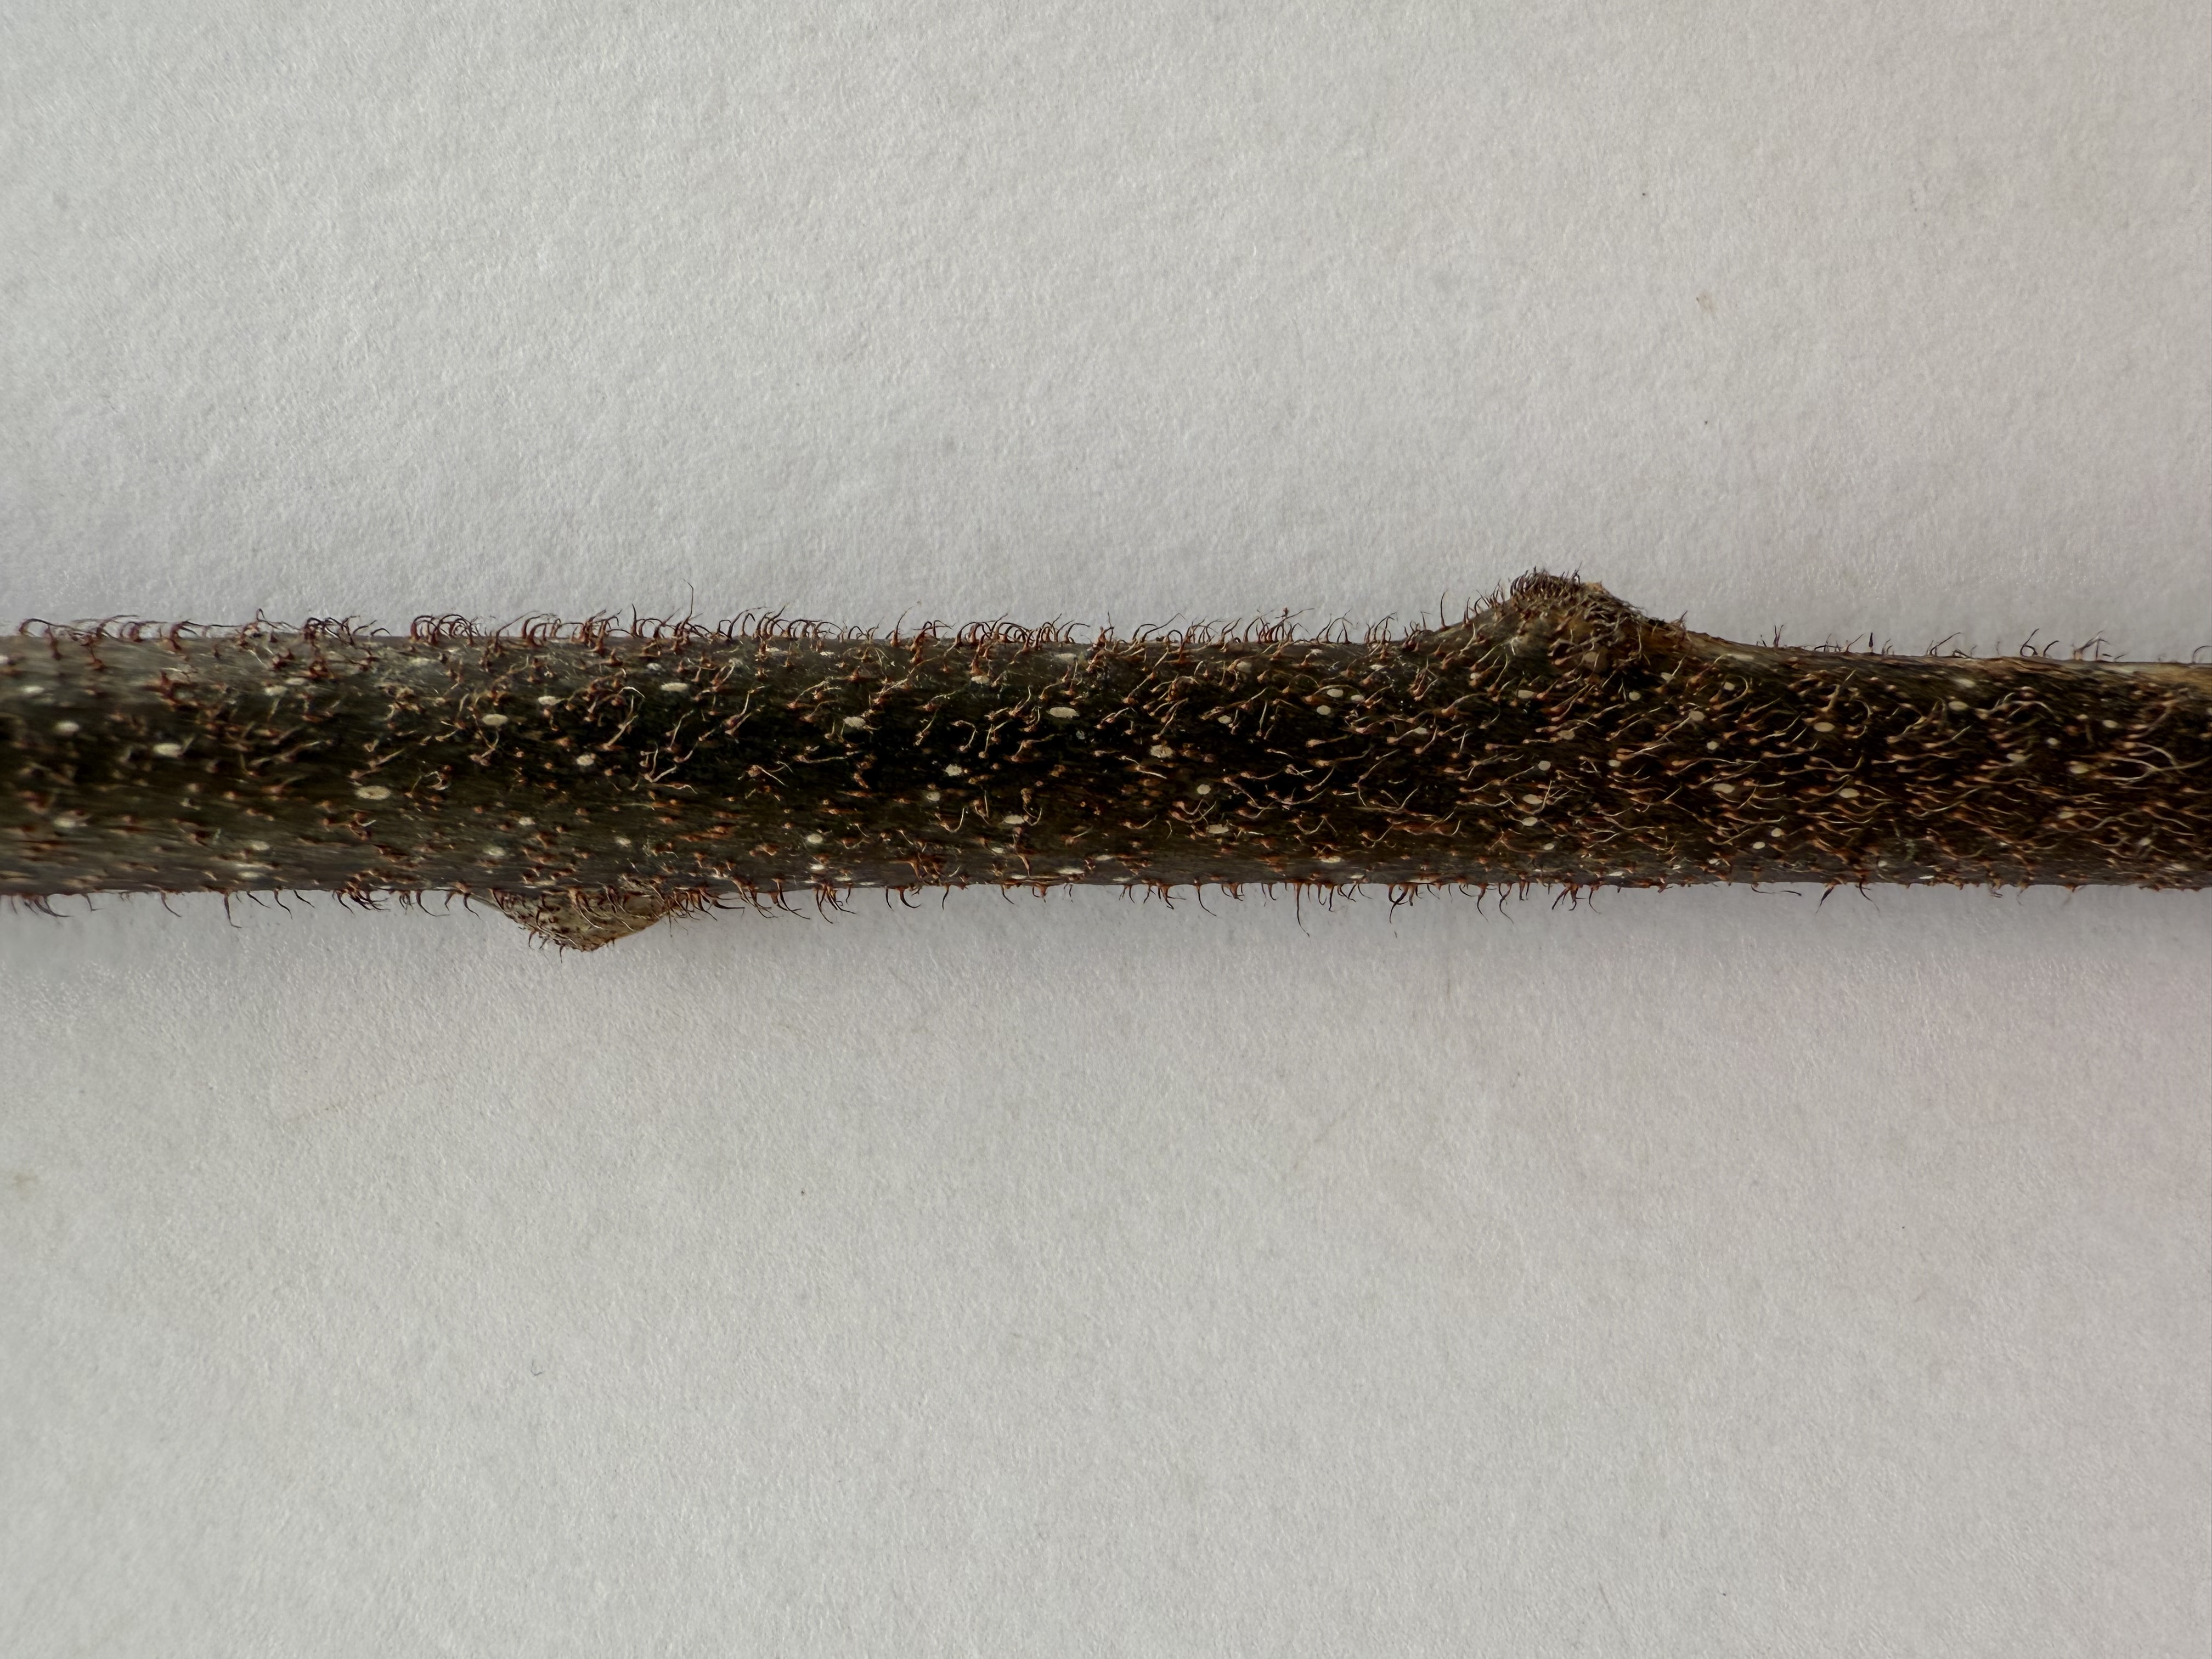
Variety: Kiwi